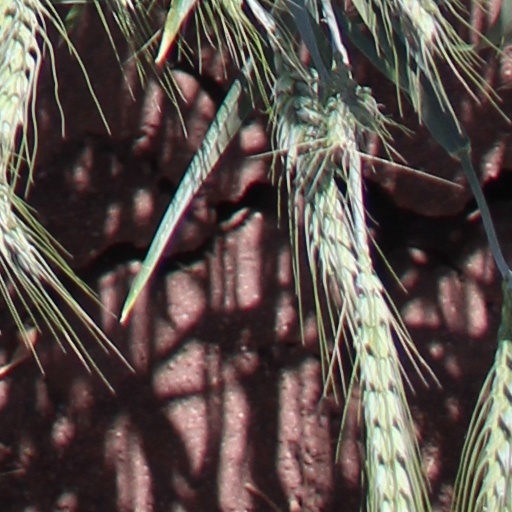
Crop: wheat